Brette-les-Pins

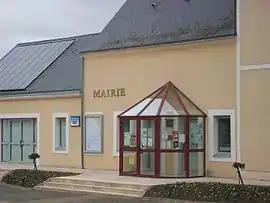
Town hall

Brette-les-Pins is a commune in the Sarthe department in the region of Pays de la Loire in north-western France.